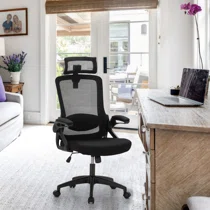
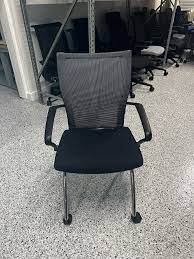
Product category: items_chair
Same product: no